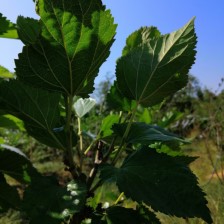
Variety: Buriram60